Prospect Creek (New South Wales)

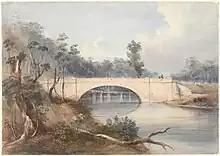
Lansdowne Bridge over Prospect Creek, 1836

Prospect Creek was a traditional travel route that connected the Darug and D'harawal people. Early colonial evidence also indicates that the Bidjigal people lived closed to the creek. There have been Aboriginal camps along the creek and as well as other areas of Sydney through the late 19th century and to as late as the 1950s.